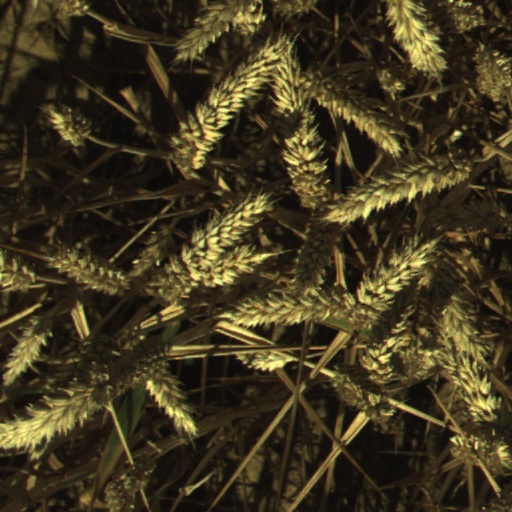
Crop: wheat